Adrian Pennock

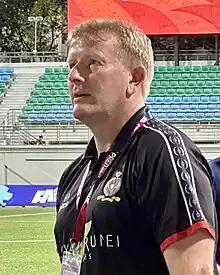
Pennock with DPMM in 2023

Adrian Barry Pennock (born 27 March 1971) is an English former footballer who played for Norwich City, Molde FK, AFC Bournemouth, Gillingham and Gravesend & Northfleet. He is the manager of Dartford.